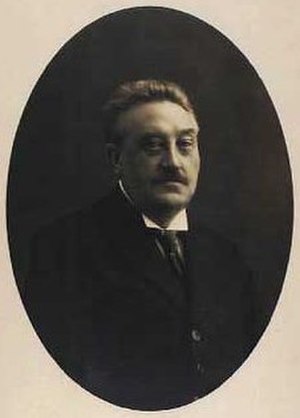
Johannes Neye
Johannes Neye